Gyügye

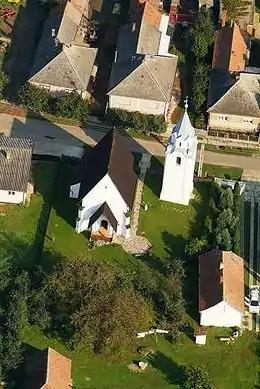
Aerial photography of a church in Gyügye

It covers an area of and has a population of 271 people (2001).